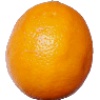
Label: lemon_meyer